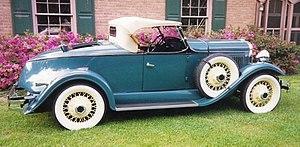
Essex une marque d'automobiles américaines qui exista de 1918 à 1932. Elles étaient des petites voitures abordables et sont considérées comme celles qui ont encouragé la tendance vers les berlines dans la consommation de masse aux dépens des voitures ouvertes comme la Ford T. Produite au début par la Essex Motors Company, filiale de la compagnie Hudson, elles sont intégrées à la gamme Hudson en 1922 et y demeurent jusqu'en 1932. Il se vendra 1,13 million des différents modèles d'Essex avant leur remplacement.